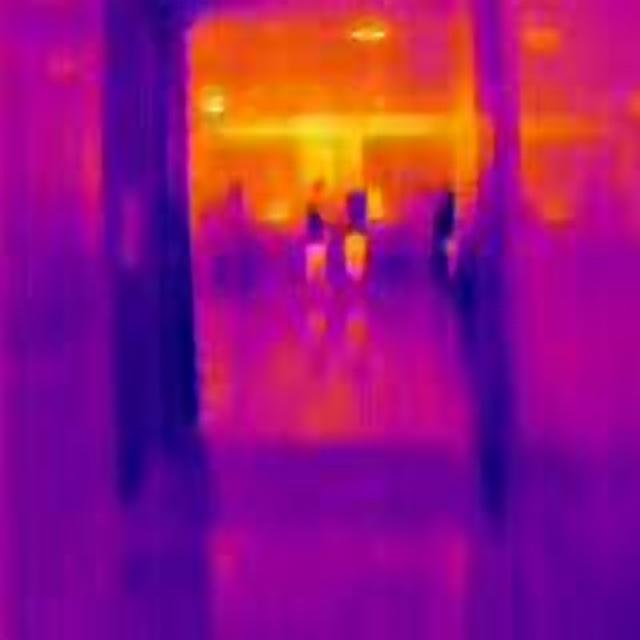
Detected objects:
label: person
label: person